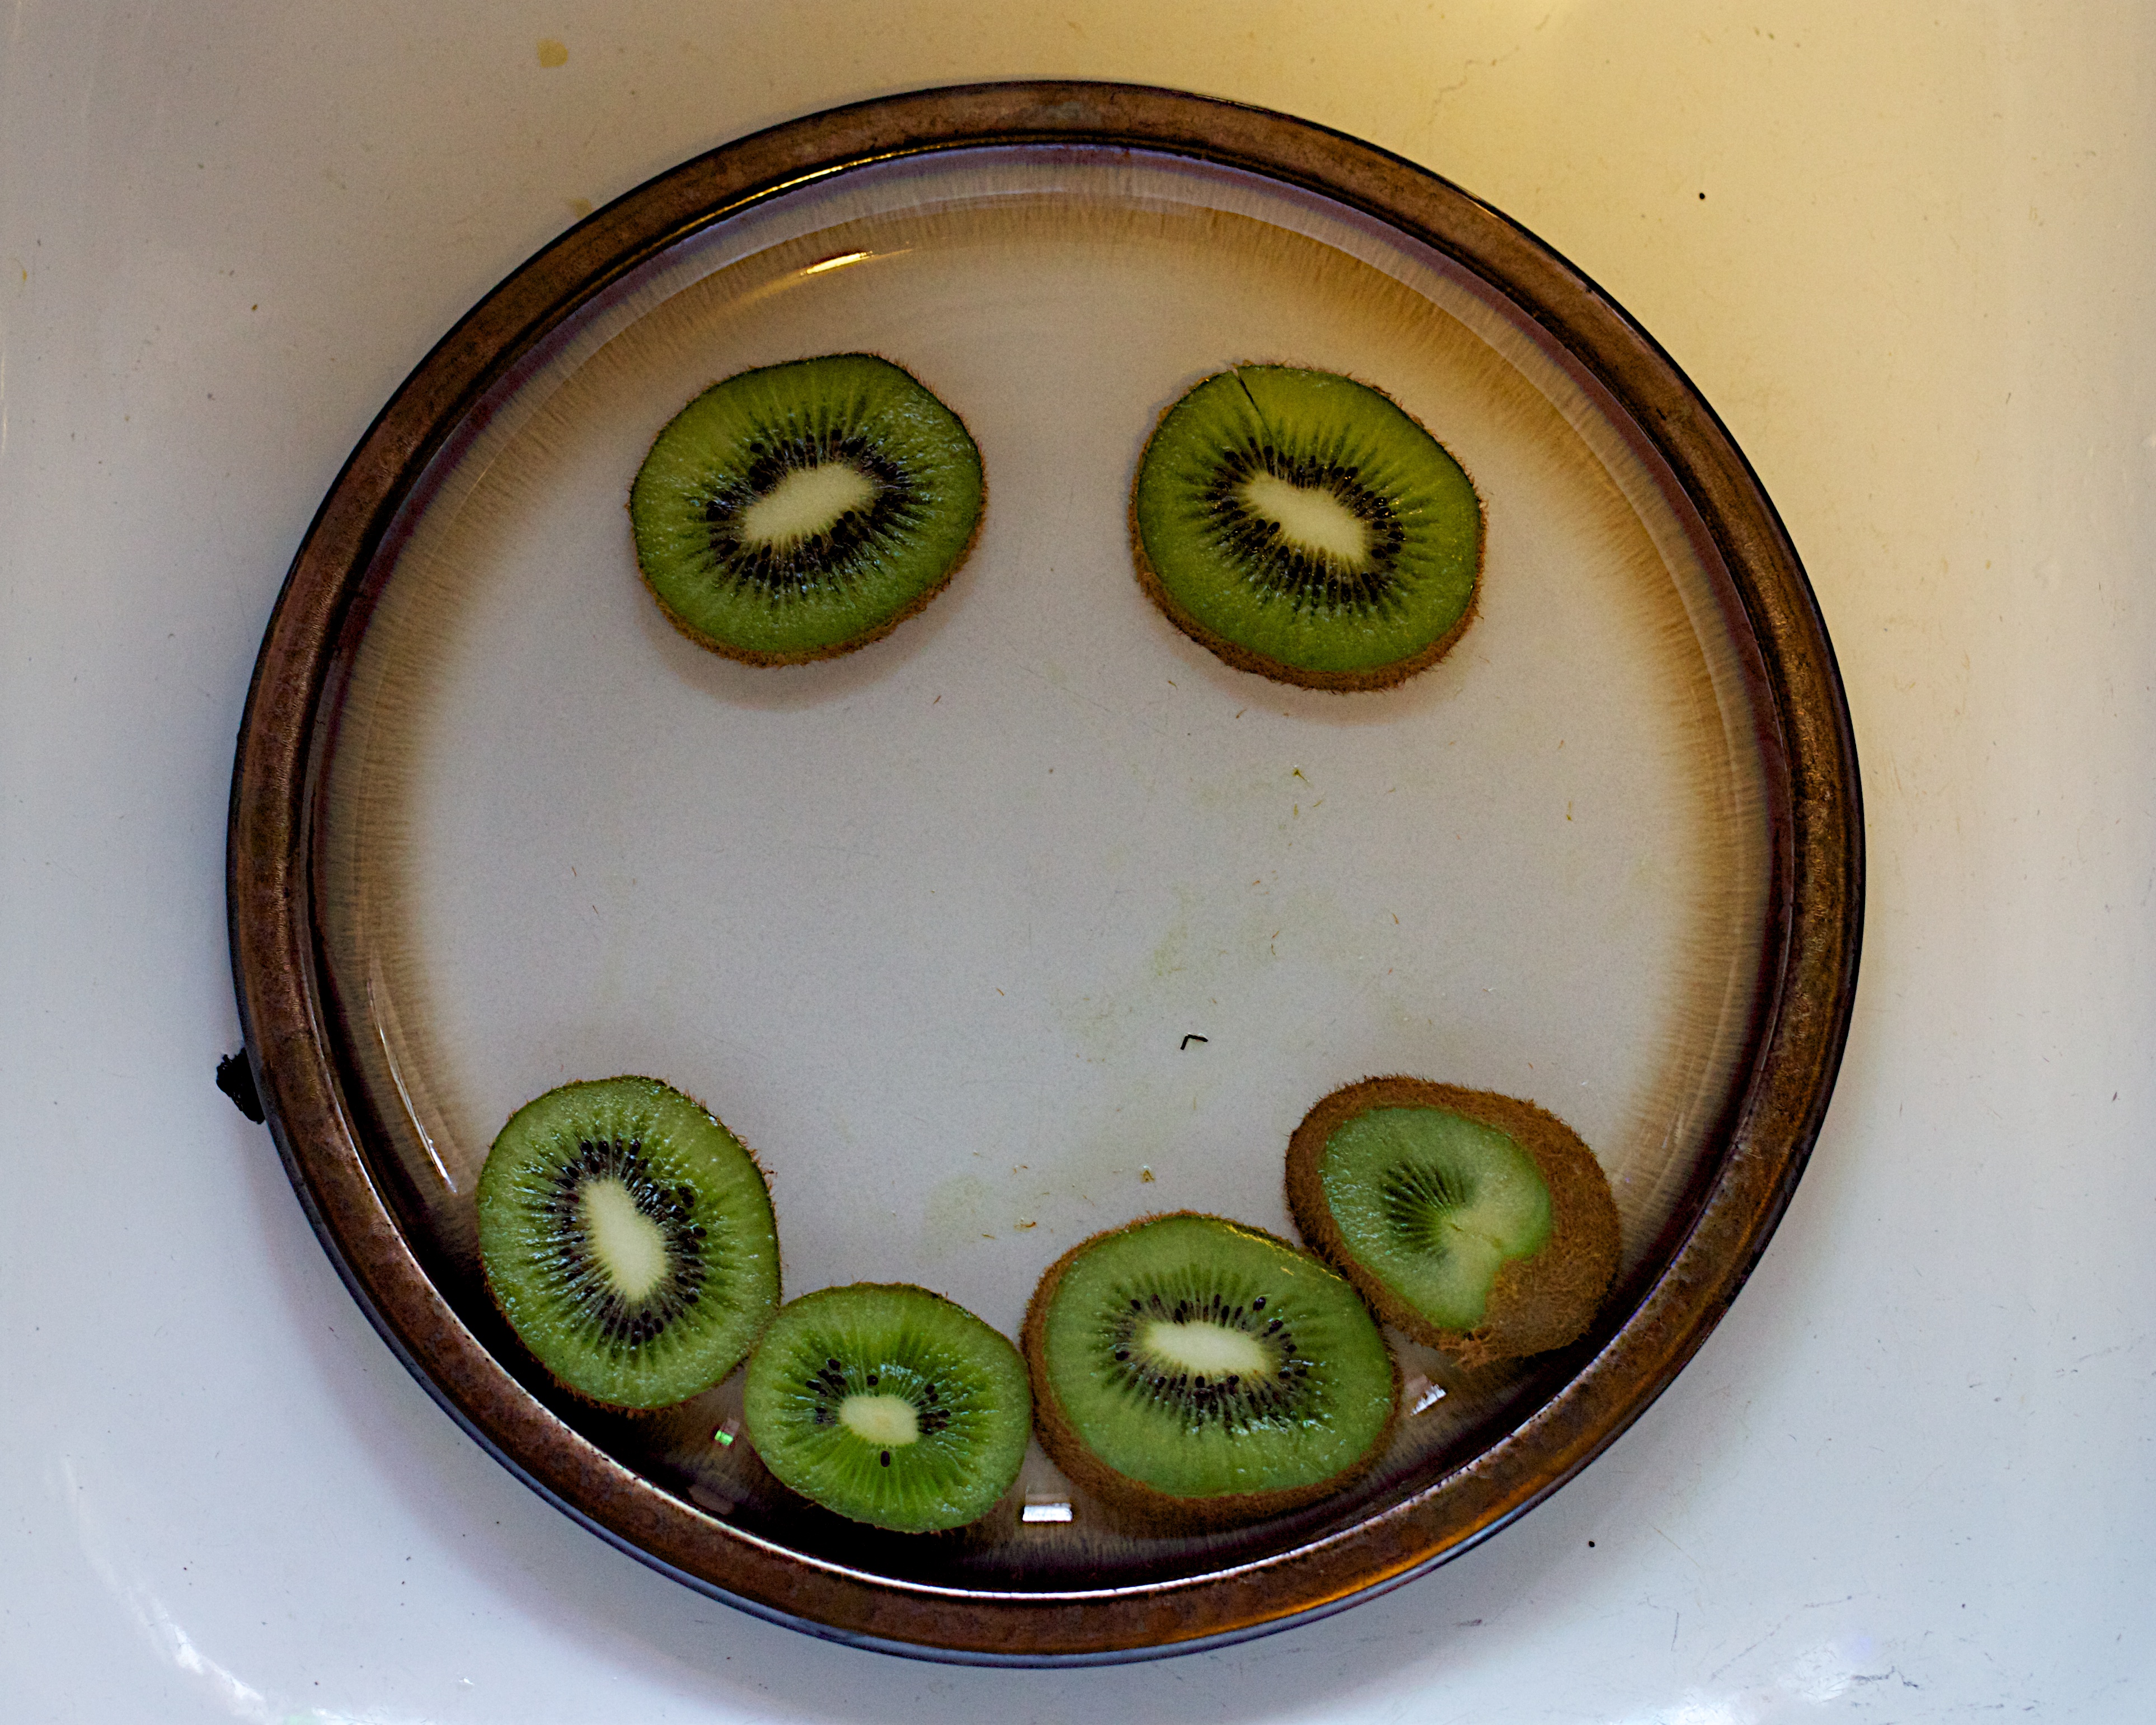
leaf, flower, glass, food, green, produce, ceramic, plate, kiwi, art, dishware